Ove Kindvall

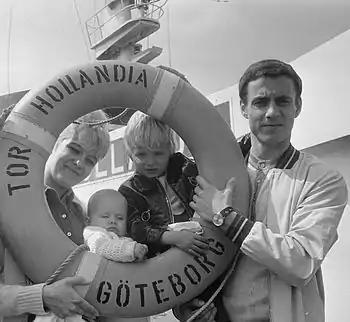
Kindvall with family in 1970

He is the father of former footballers Niclas Kindvall and Tina Kindvall, and brother of Kaj Kindvall, a radio host.